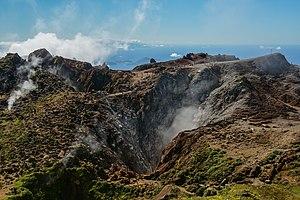
Vue sur les gouffres et bouches éruptives dégageant en permanence des fumerolles, zone située en contrebas du point accessible le plus haut sur le dôme de la Soufrière. Il s'agit du point culminent de la Guadeloupe et des Petites Antilles à 1467 m d'altitude.
La Guadeloupe, en créole guadeloupéen : Gwadloup, et en langues amérindiennes : Karukera, est une île française de l'archipel des Antilles, en réalité un archipel composé de deux parties principales : la Grande-Terre à l'est et la Basse-Terre à l'ouest, séparées par un bras de mer « la Rivière-Salée ». La Guadeloupe est aussi par extension administrative un département français, une région mono-départementale de l'Outre-mer français et une région ultrapériphérique européenne, située dans les Caraïbes ; son code départemental officiel est le « 971 ». Elle est membre de l’OECS.